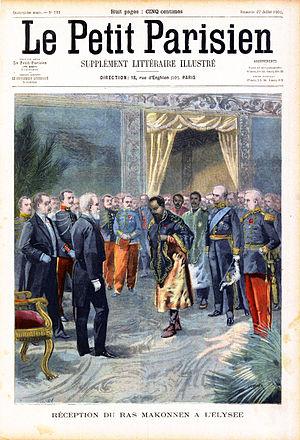
Ras Makonnen reçu à l'Élysée en 1902 - Le Petit Parisien, 27 juillet 1902
Le ras Mekonnen Welde Mikaél, également connu sous son nom de cavalier Abba Qagnew est un homme politique et militaire éthiopien. Il est le père de Teferi Mekonnen, plus connu sous le nom de règne d'Haïlé Sélassié.